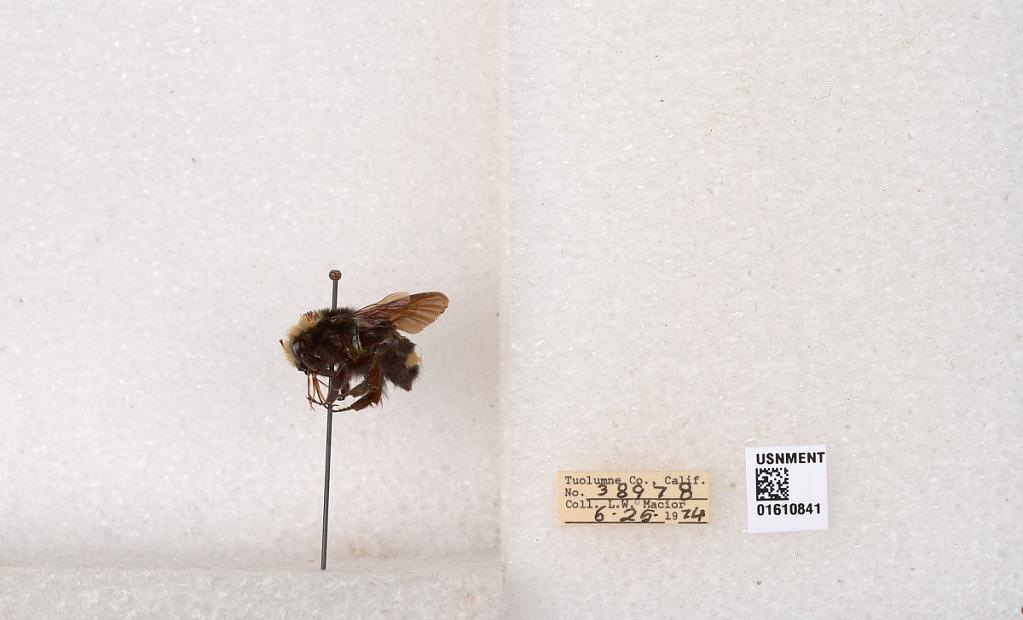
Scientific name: Bombus (Pyrobombus) vosnesenskii Radoszkowski
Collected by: L. Macior
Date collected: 1974-6-25
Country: United States
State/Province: California
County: Tuolumne
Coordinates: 37.9712, -120.228